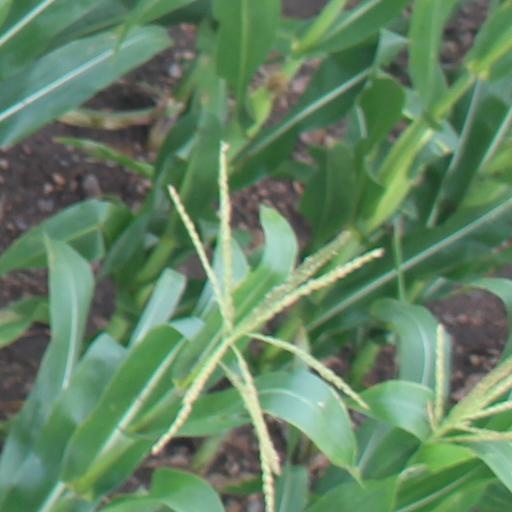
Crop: maize; corn